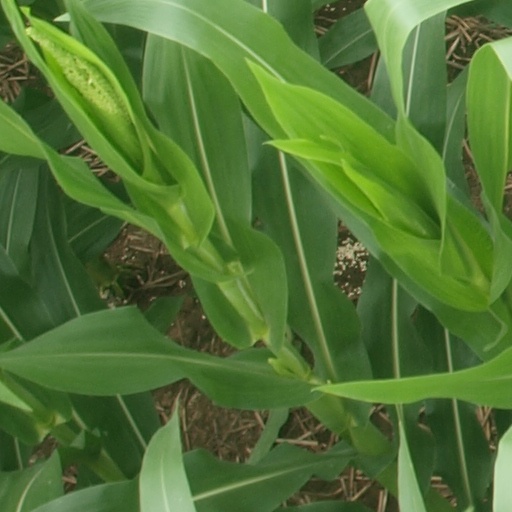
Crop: maize; corn